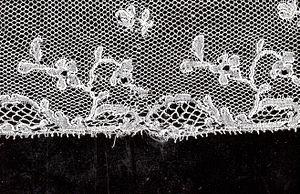
Le point de Malines ou dentelle de Malines est un point de dentelle aux fuseaux, parmi les plus connus de dentelles flamandes, dont l'origine se trouve à Malines. Portée traditionnellement à l'origine en été, c'est une dentelle fine et transparente qui est au mieux lorsqu'elle est mise par dessus une autre couleur. Elle était utilisée pour les accessoires masculins et les vêtements féminins et a été en vogue jusqu'à la veille de la Première Guerre mondiale. Cette dentelle était tissée à Malines, Anvers, Lierre et Turnhout. Elle servait entre autres pour les coiffures de nuit, les garnitures de corset, les coiffes ou manches en ruchés, les volants, les cravates de dentelle ou jabots, etc.